Seán Ó Ríordáin

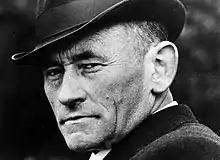

Seán Pádraig Ó Ríordáin (3 December 1916 – 21 February 1977), sometimes referred to as an Ríordánach, was an Irish language poet and later a newspaper columnist. He is credited with introducing European themes to Irish poetry, and is widely regarded as one of the best Irish language poets of the 20th century.